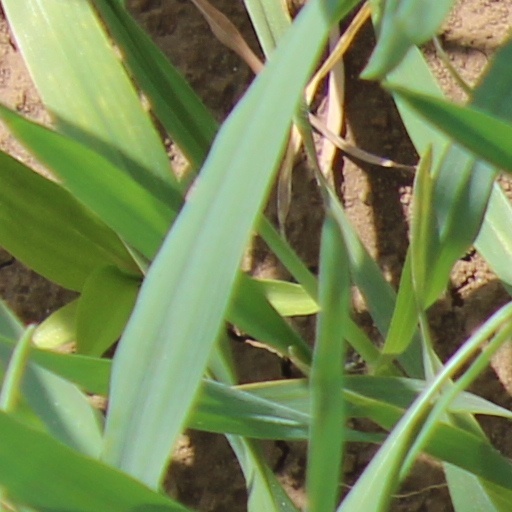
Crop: wheat